Chiprovtsi

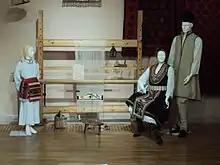
Chiprovtsi carpet making; Chiprovtsi Museum of History

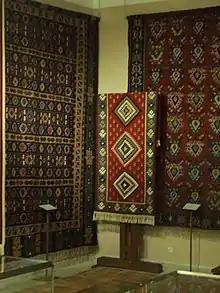
Samples of traditional local carpets

The municipal government consists of a mayor ("kmet"), a deputy mayor and a secretary. Since 2007, the municipality has been governed by Zaharin Ivanov Zamfirov of Bulgarian Agrarian People's Union "Aleksandar Stamboliyski" who won the municipal elections with 1,615 votes or 62.67% against Antoaneta Todorova Kostova of the Bulgarian Socialist Party who amassed 962 votes or 37.33%. Two villages in the municipality are eligible to elect their own mayor, Prevala and Zhelezna.